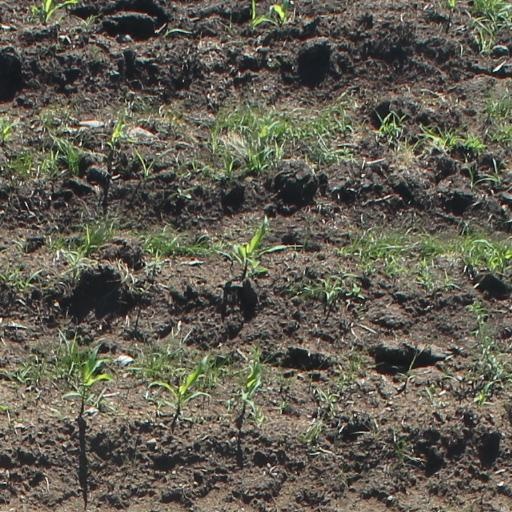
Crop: maize; corn